Misir Mardanov

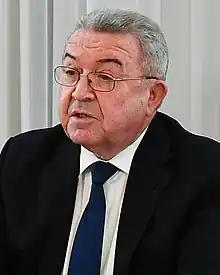
Mardanov in 2022

Misir Jumayil oglu Mardanov (born October 3, 1946). Member of ANAS (2017), director of the AMEA Institute of Mathematics and Mechanics, former Minister of Education of Azerbaijan, doctor of physical and mathematical sciences and university professor.